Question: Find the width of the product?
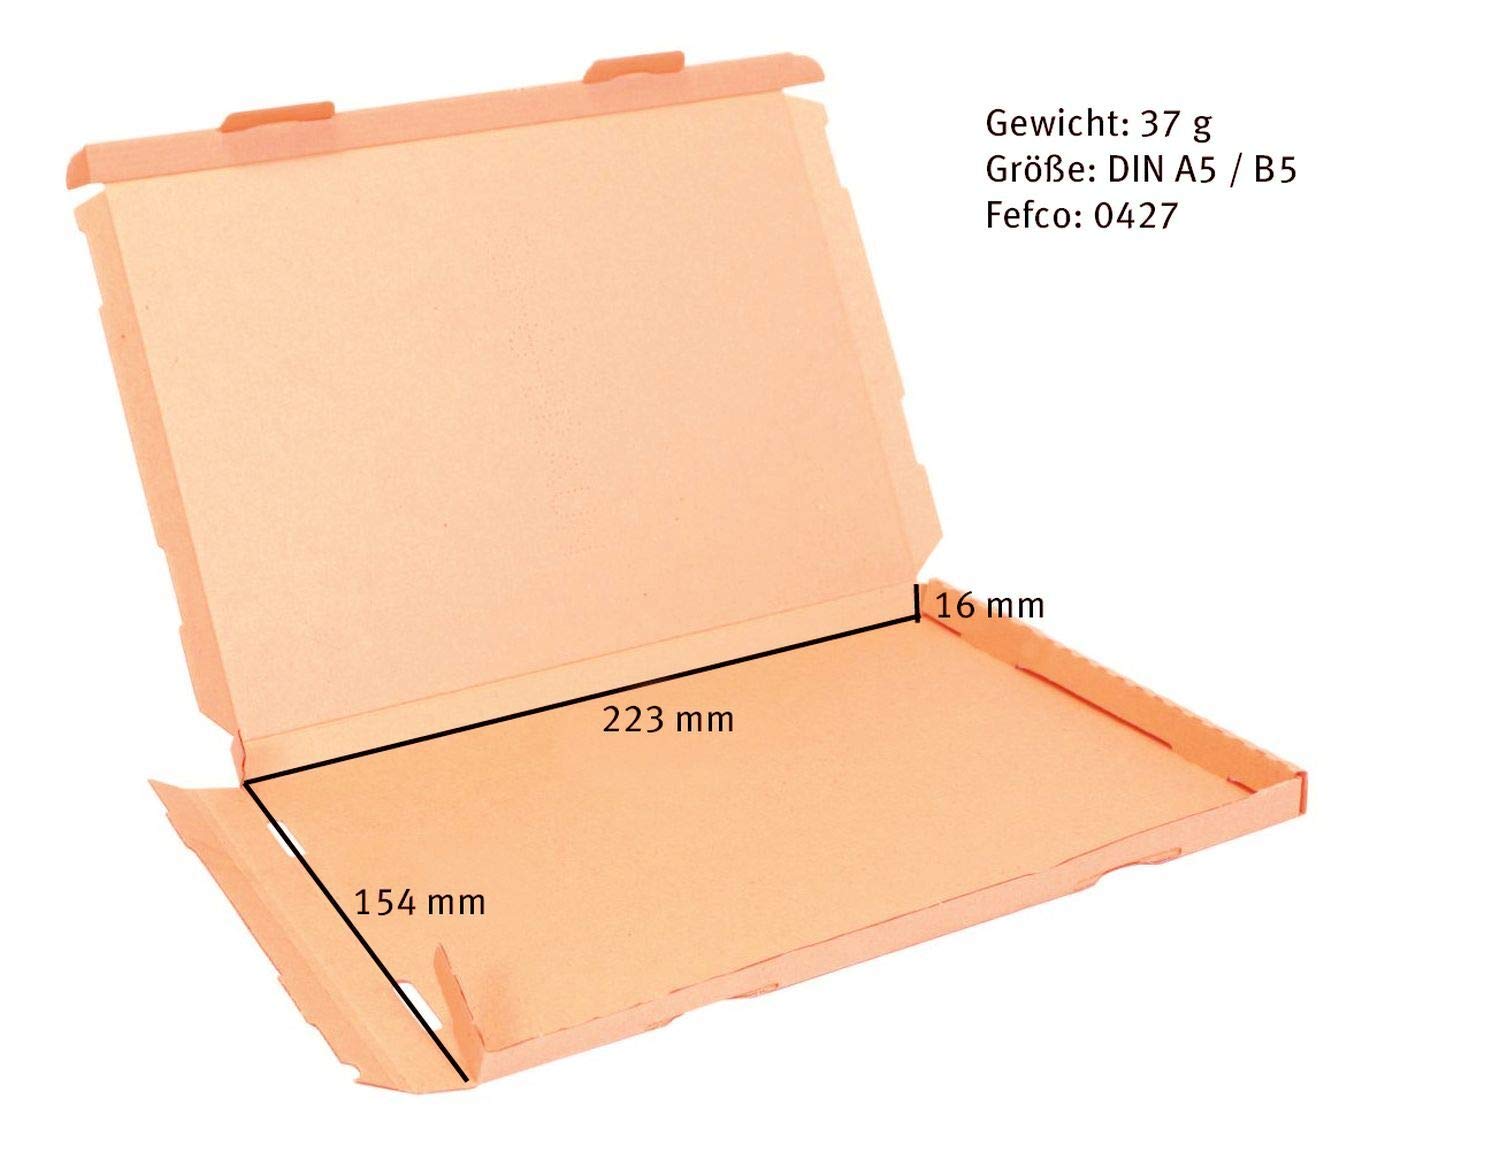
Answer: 154.0 millimetre